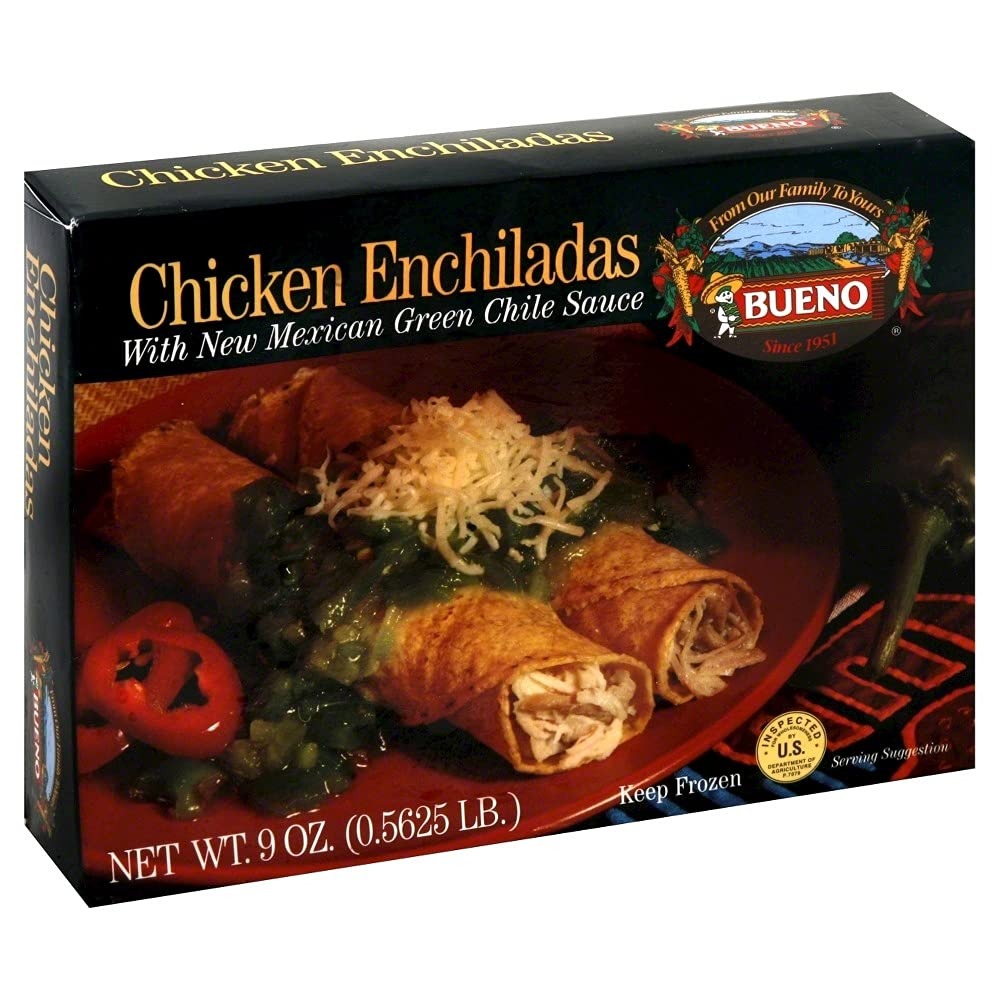
Item Name: BUENO: Green Chile Chicken Enchiladas, 9 oz
Product Description: From our family to yours. Since 1951. New Mexico Certified Chile (New Mexico Chile Association. www.nmchileassociation.org). As children, enchiladas were our comfort food. For birthdays, each one of us got to choose our birthday meal. Universally, every one of us picked enchiladas and chocolate cake even though our birthdays all fell within a two month period. We never tired of that wonderful combination of flavors: the mingling of warm corn tortillas, melted cheese, a sprinkle of onion and finally, the savory chile sauce, still bubbling hot off the stove. To us, enchiladas meant family, celebration and nurturance. And when we set out to create these enchiladas, we wanted to convey those very same feeling of warmth and joy to our customers. We hope you enjoy! - The Baca Family. Inspected for wholesomeness by US Department of Agriculture. www.buenofoods.com.
Value: 1.0
Unit: Count

Price: 6.79